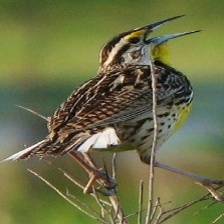
Species: EASTERN MEADOWLARK
Scientific name: STURNELLA MAGNA